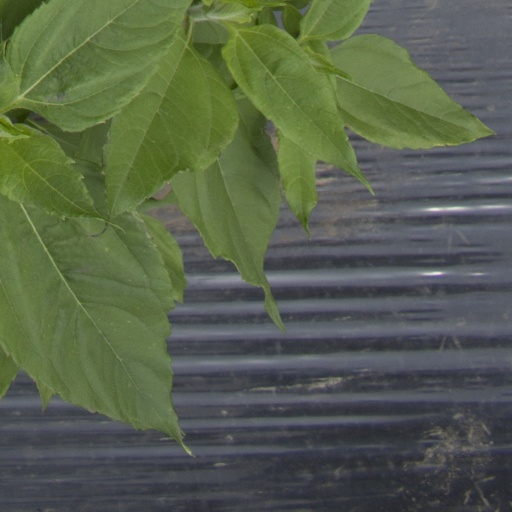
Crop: Jerusalem artichoke